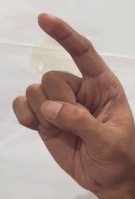
ASL sign: Z